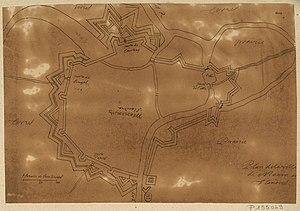
L'enceinte de Menin est un ancien ensemble de fortifications qui protégeait la ville de Menin entre le XVIᵉ siècle et le XXᵉ siècle.